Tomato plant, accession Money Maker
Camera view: horizontal (90 deg, fisheye); turntable rotation: 30 degrees
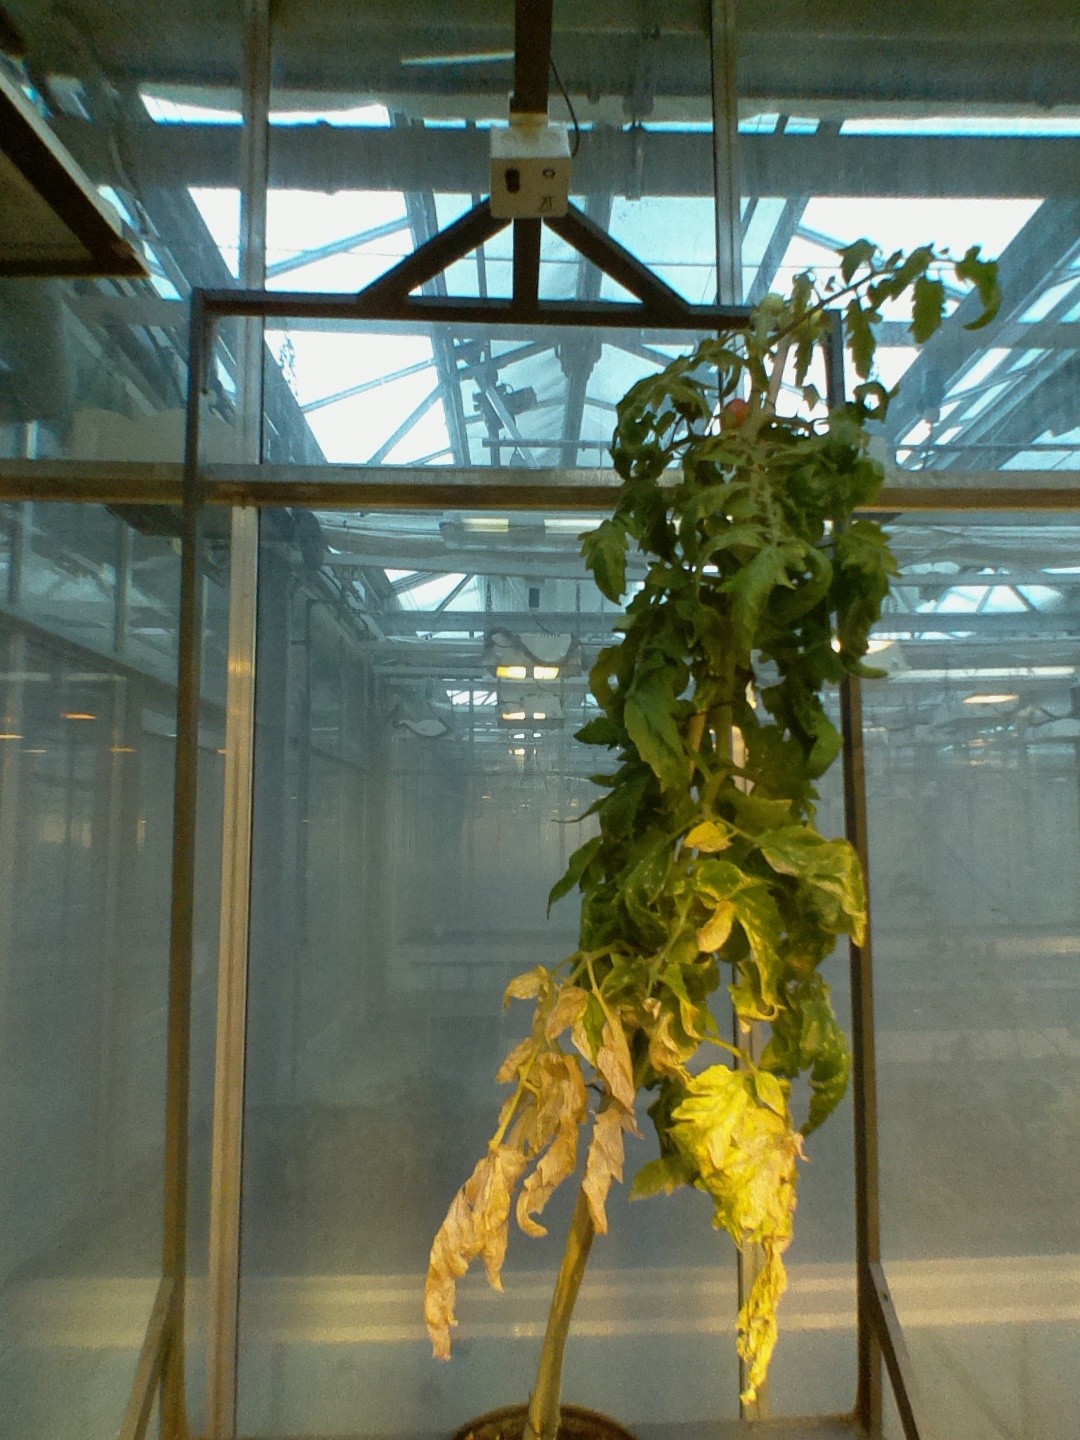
BBCH growth stage 81: 10%-20% of fruits show typical fully ripe color